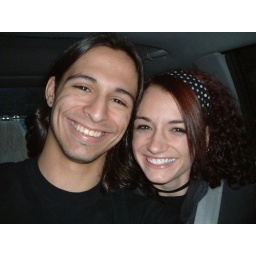
Mark and me in the car on the way home from Virginia.